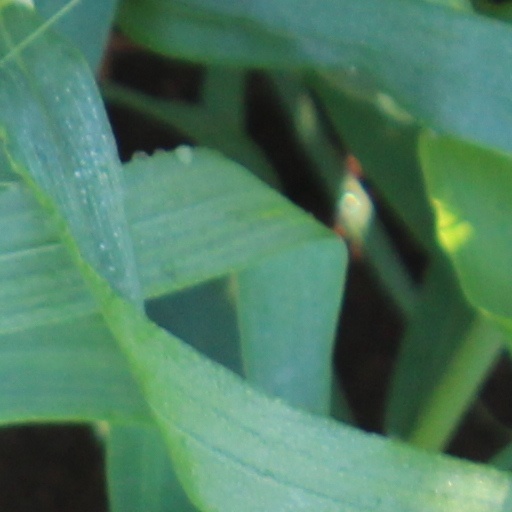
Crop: wheat